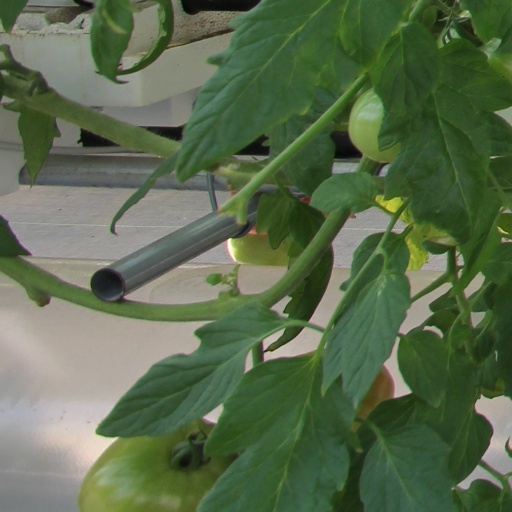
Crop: tomato